Bahariya Oasis

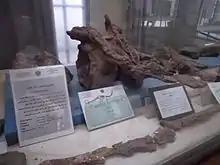
First caudal vertebra of "Paralititan stromeri" in the Egyptian Geological Museum.

Agriculture is still an important source of income, though now the iron ore industry close to Bahariya provides jobs for many Wahati people. Recently there has also been an increase in tourism to the oasis because of antiquities (tombs, mummies and other artifacts have been discovered there), and because of the beautiful surrounding deserts. Wahati and foreign guides lead adventure desert tours based out of Bahariya to the surrounding White and Black deserts, and sometimes to Siwa or the southern oases. Tourism is a new and important source of income for locals, and it has brought an international presence to the oasis.